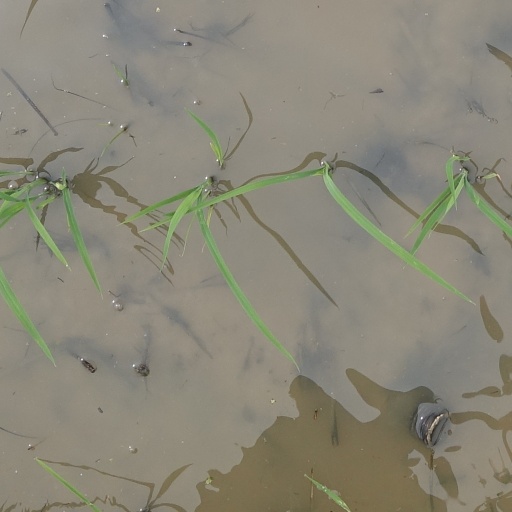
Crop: rice